Maratha–Portuguese War (1683–1684)

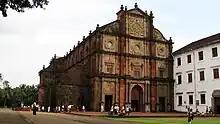
Bom Jesus Basilica

On the night of 24 November 1683, when the tide was low, Sambhaji's full force attacked the unsuspecting fort and village on Santo Estêvão island. They captured Fort Santo Estevão by killing its garrison, looted the native Goan villagers, and burned down the parish church. The following day a battalion of 200 men marched from Goa to Santo Estevão under the personal command of the Viceroy in order to recapture the island. They engaged in fighting but soon after retreated. Seeing the size of the Maratha army, and the devastation caused by them, the battalion retreated.